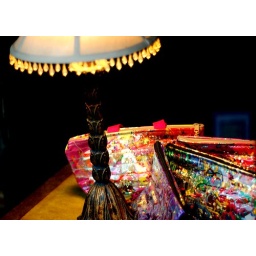
Spotted these wild bags in the window of a Mainstreet Anoka shop.